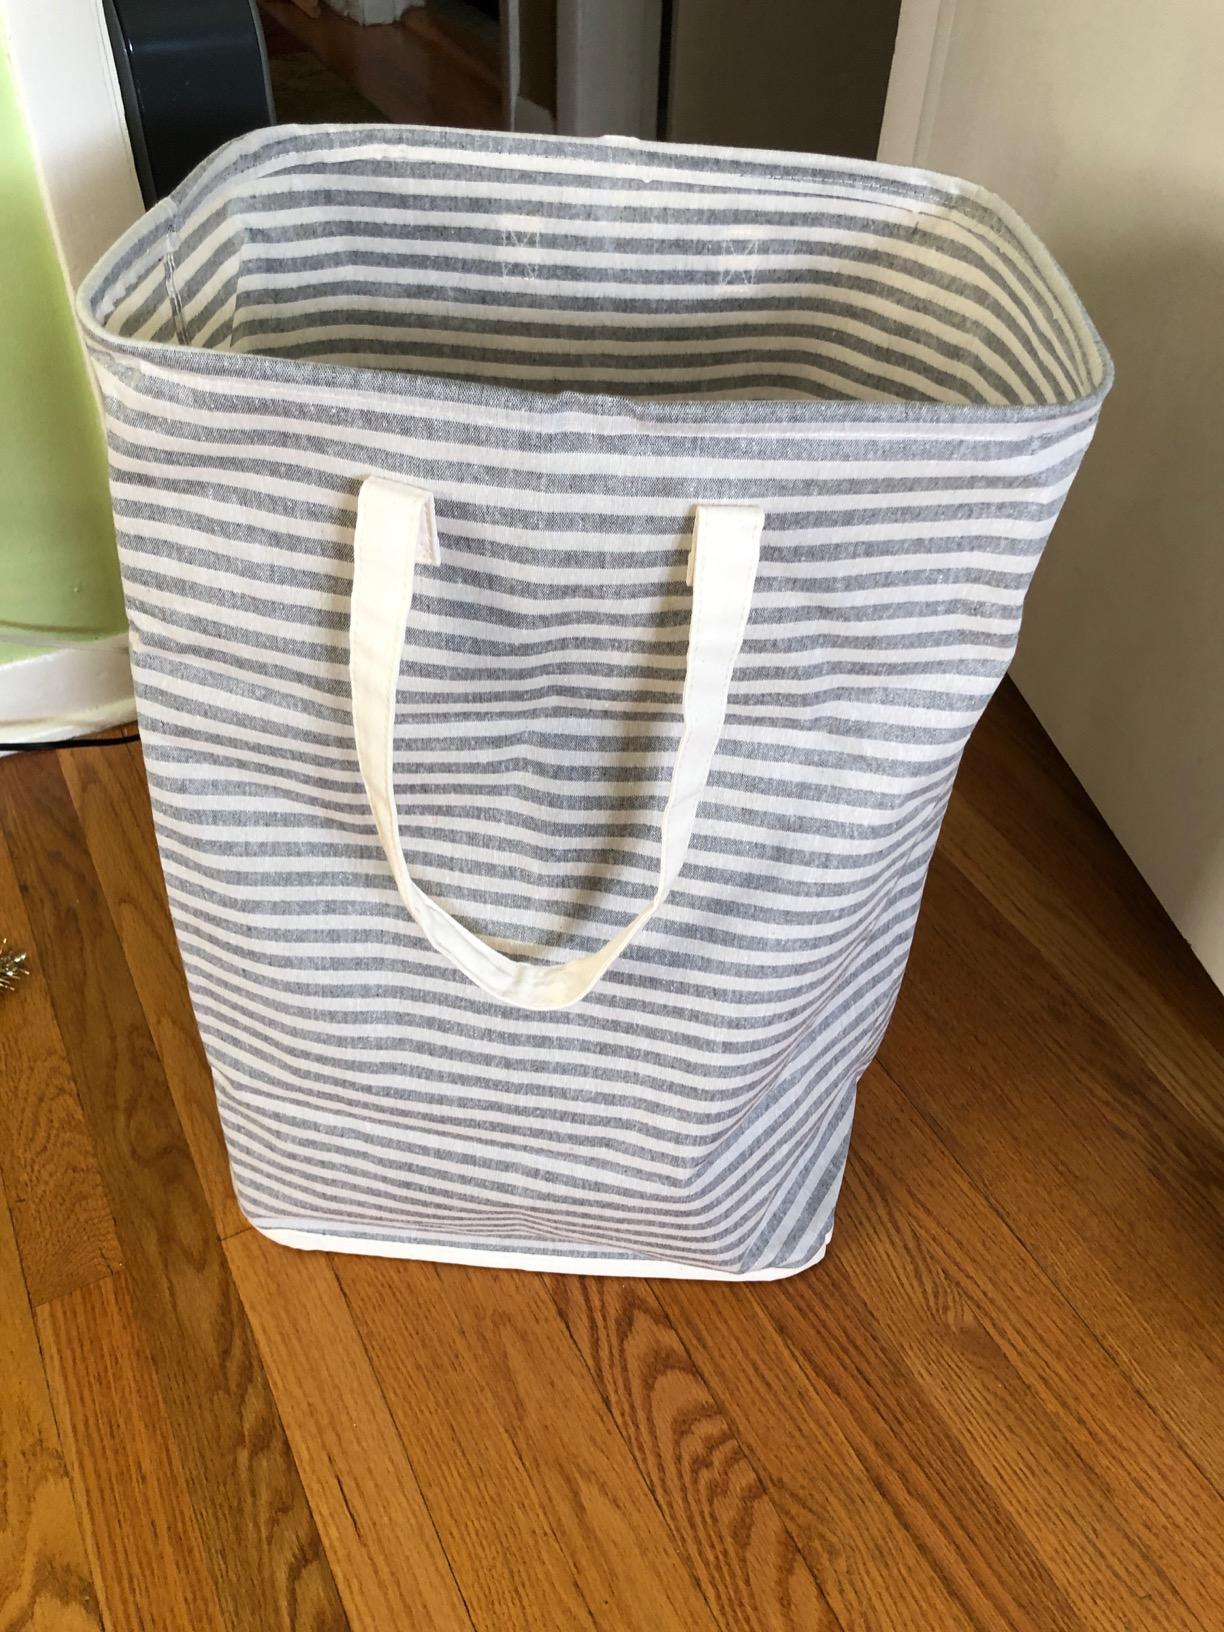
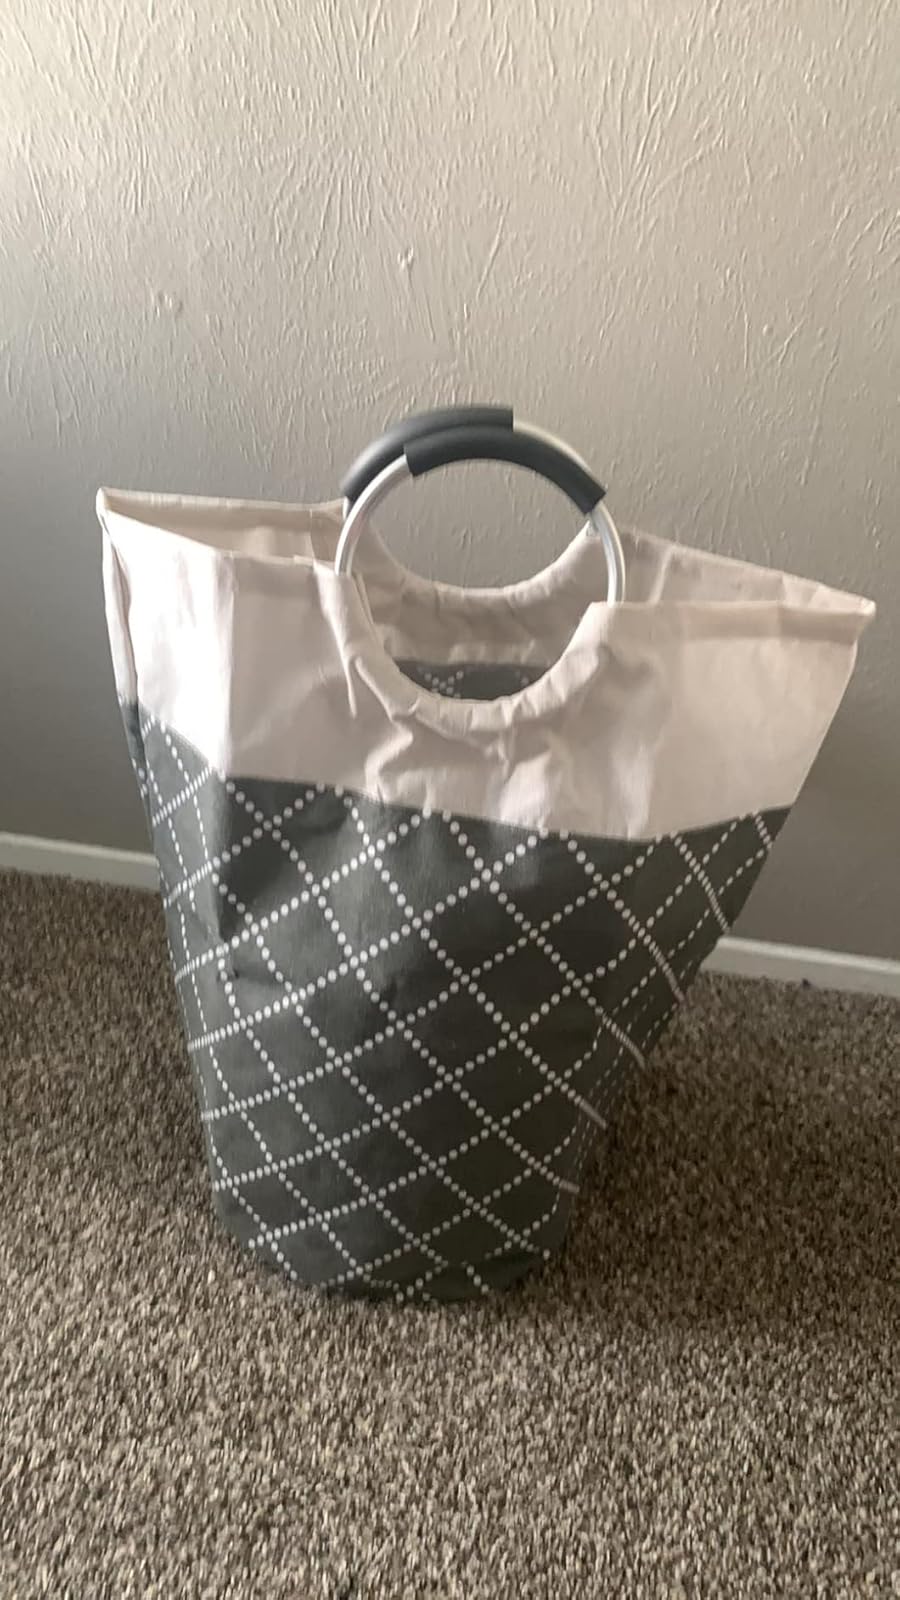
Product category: items_hamper
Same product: no